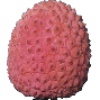
Label: Lychee 1